List of World War II infantry weapons

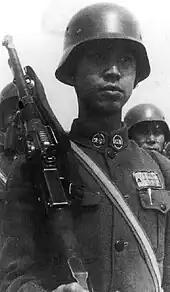
A Chinese Nationalist Army soldier equipped with a ZB vz. 26 and a German M1935 helmet. Before the war broke out, China sought support from, and often traded with Germany and relied on both military and economical support.

Weapons used by the National Revolutionary Army, as well as Communist forces and Chinese warlords. Chinese Forces also received a large amount of equipment from Lend-Lease during Burma campaign.